Ashburn Alley

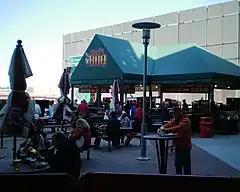
Bull's BBQ in Ashburn Alley

Ashburn Alley serves as a history lesson of baseball in Philadelphia. Granite markers on the walk-way feature every Phillies all-star since the first game in 1933. Another feature of Ashburn Alley is Memory Lane. Memory Lane is located directly behind the batter's eye, and gives an extensive look at the history of Philadelphia baseball. It features the history of the Phillies, the history of Philadelphia Athletics, and history of Negro league teams in the city. At the end of the Memory Lane section offers a great view of the stadiums' two tiered bullpen. The upper bullpen, in particular, pulls snug against the concourse.